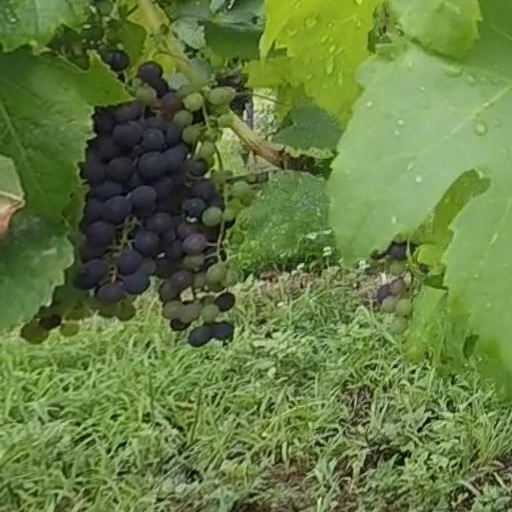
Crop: grape